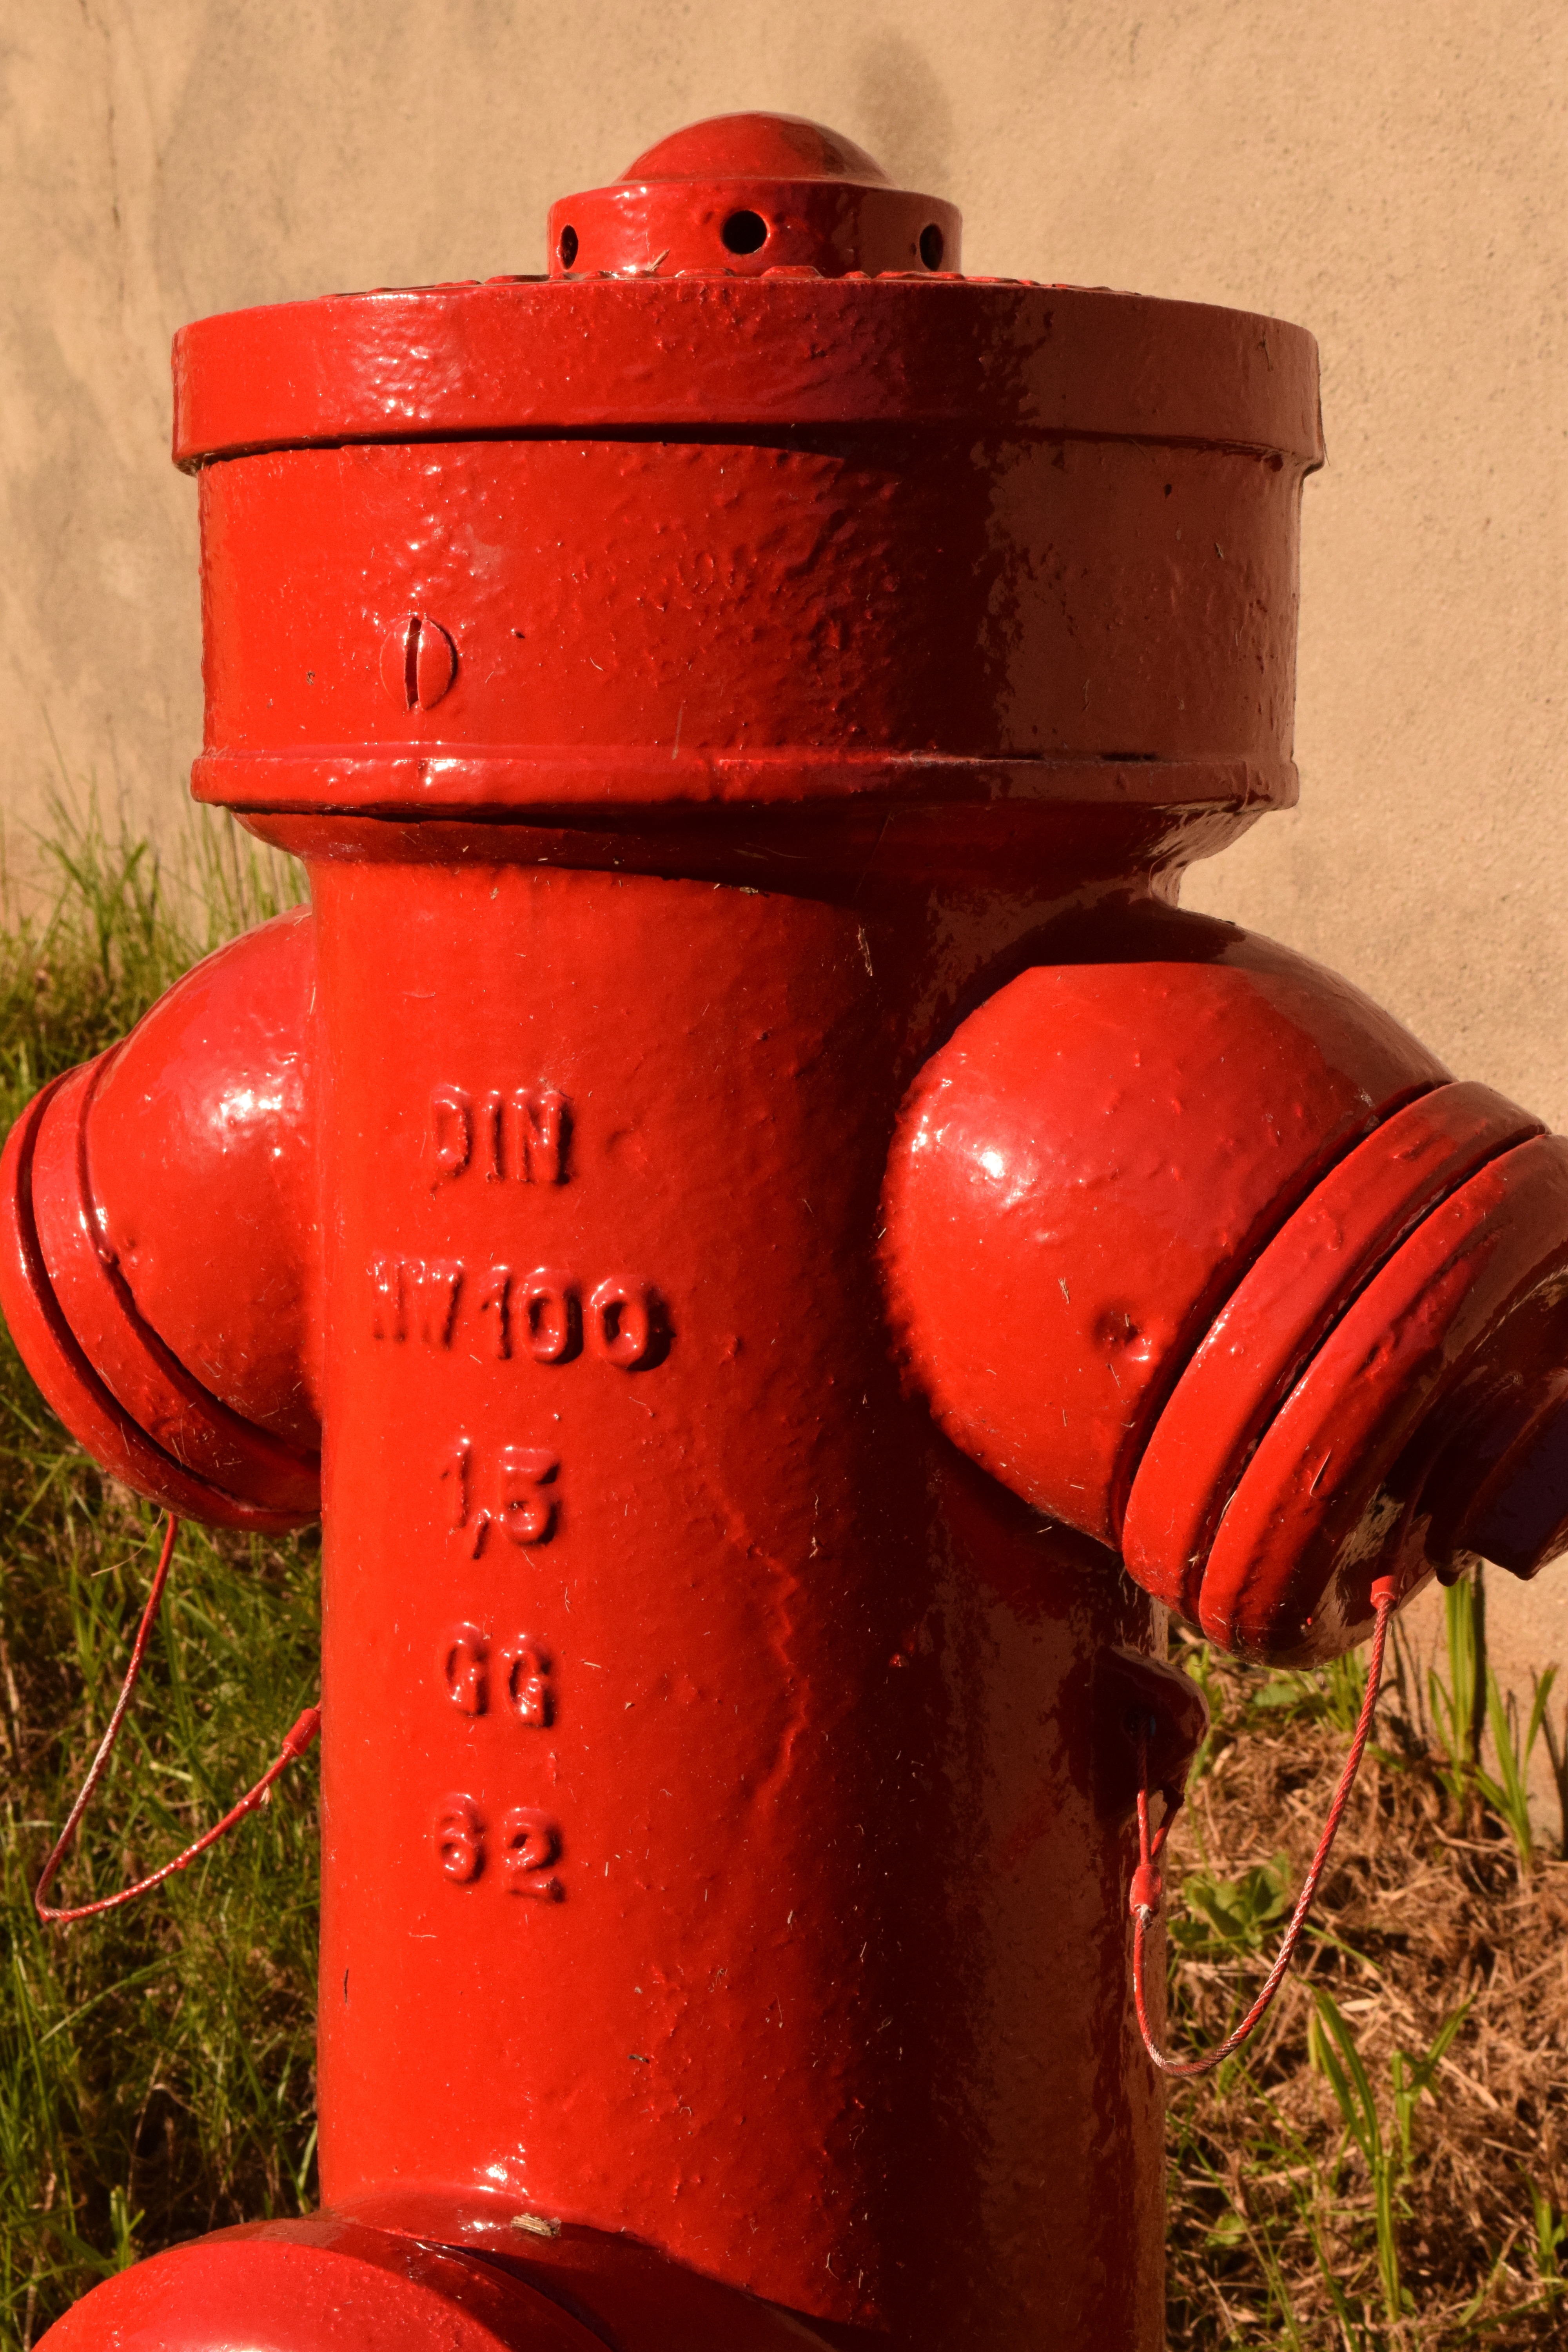
water, red, fire, lighting, fire hydrant, hydrant, emergency, delete, water hydrant, man made object